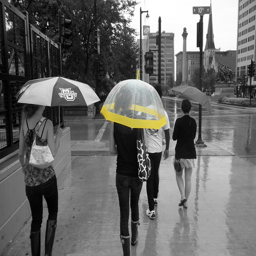
People are walking down the sidewalk with umbrellas.
A group of people walking in the rain with umbrellas
A yellow umbrella is shown in a black and white picture.
A grey picture of a woman holding a yellow colored umbrella.
a yellow umbrella in an otherwise black and white picture